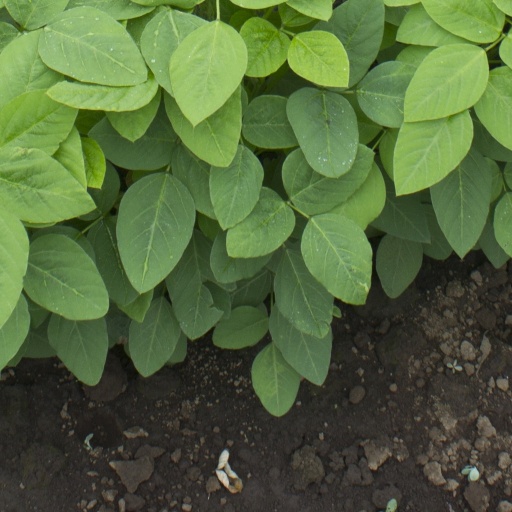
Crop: soybean